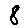
Label: 8